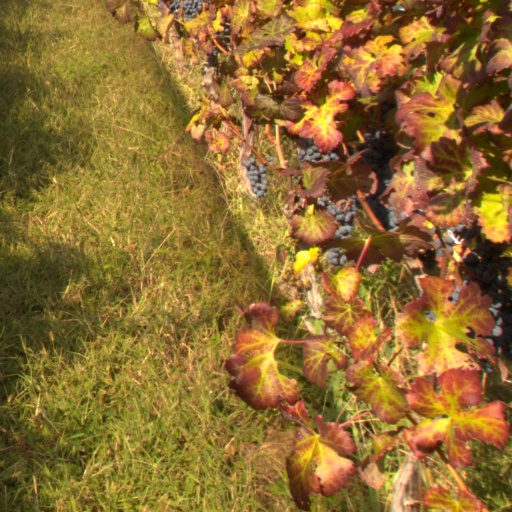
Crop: grape